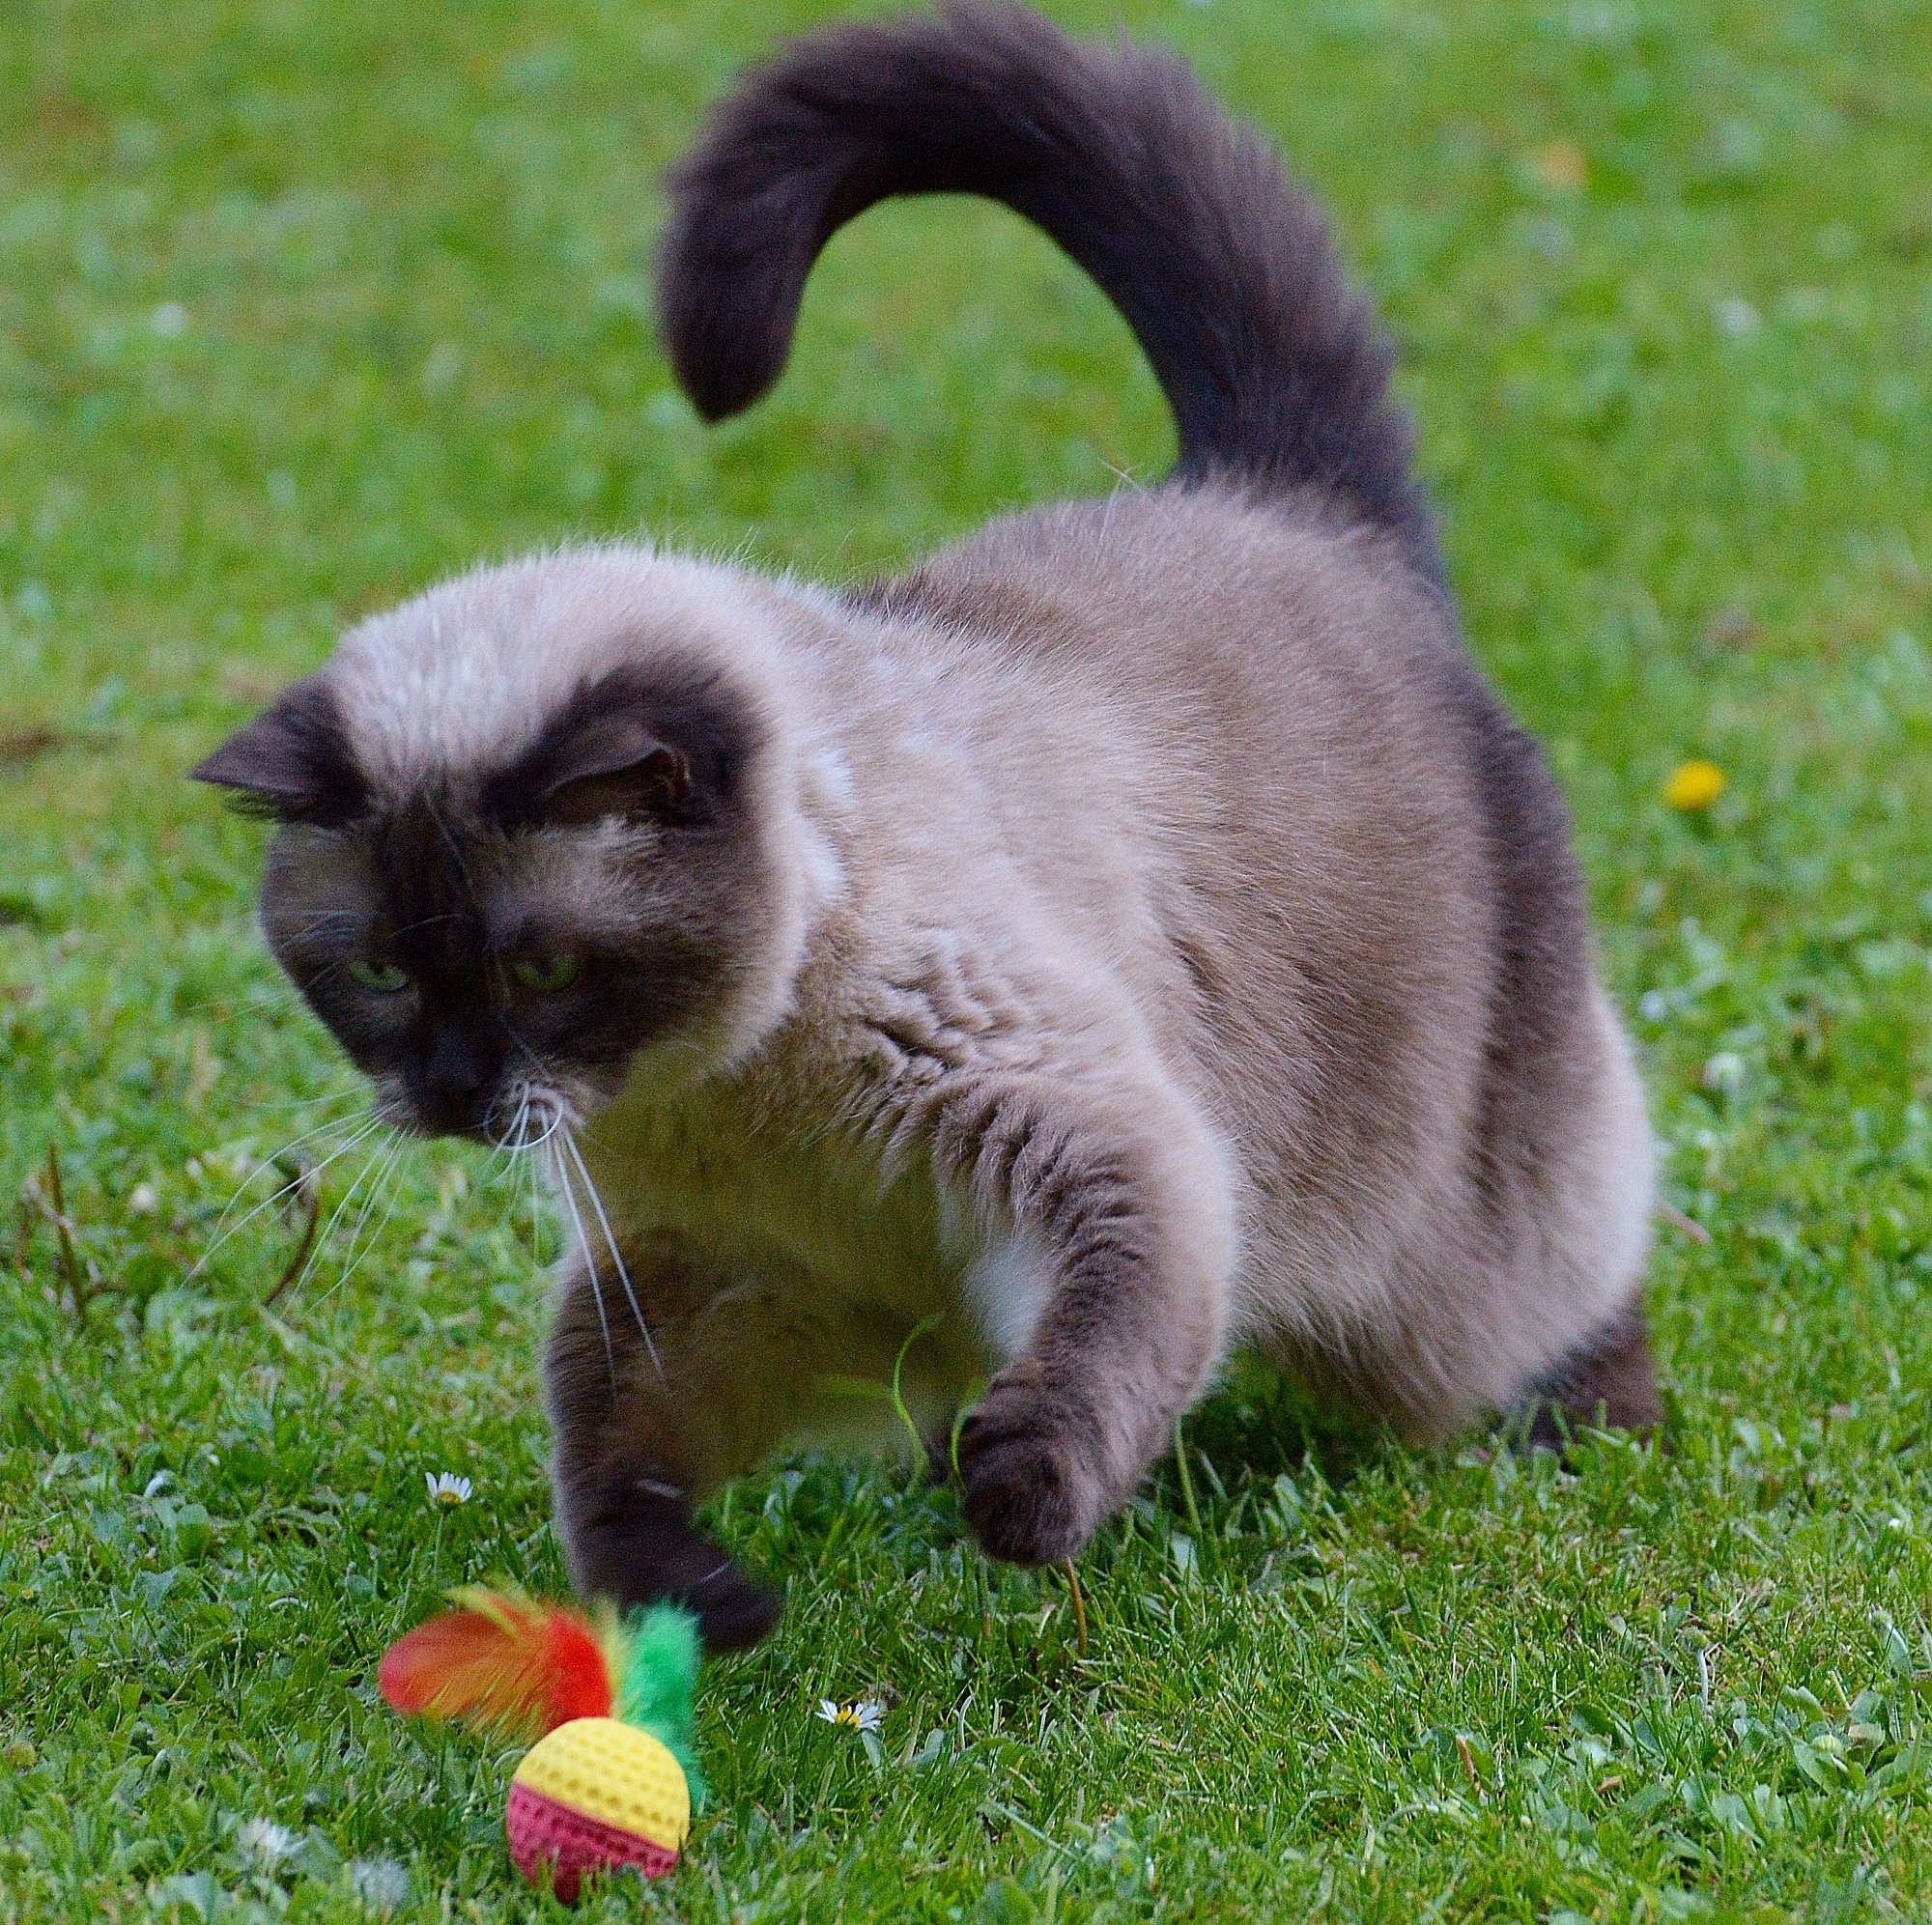
play, sweet, cute, fur, kitten, cat, brown, mammal, fauna, blue eye, thoroughbred, whiskers, beige, vertebrate, mieze, dear, british shorthair, small to medium sized cats, cat like mammal, domestic short haired cat